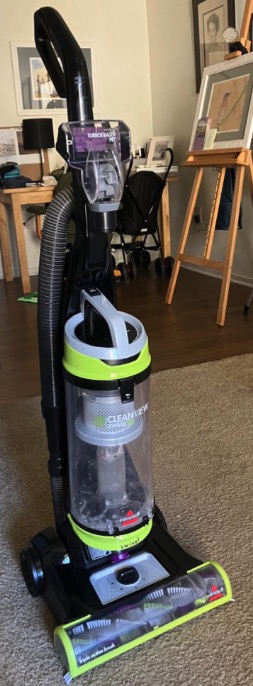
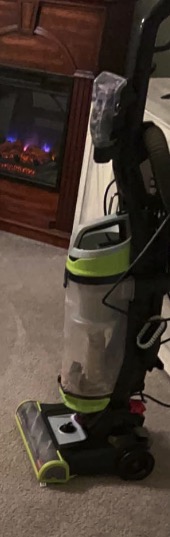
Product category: items_vacuum
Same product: yes